Catholic peace traditions

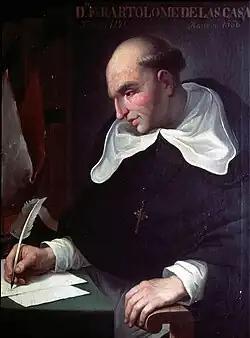
Bartolomé de Las Casas

Francisco de Vitoria was a Spanish Dominican philosopher, considered one of the founders of early international law. He was educated at the College Saint-Jacques in Paris, where he was influenced by the work of Desidarius Erasmus. In 1524, he held the Chair of theology at the University of Salamanca, where a number of missionaries returning from the New World expressed concern regarding treatment of the indigenous inhabitants. In three lectures held between 1537 and 1539 Vitoria concluded that the Indians were rightful owners of their property and that their chiefs validly exercised jurisdiction over their tribes. A supporter of the just war theory, in "De iure belli" Fransico pointed out that the underlying predicate conditions for a "just war" were "wholly lacking in the Indies". Vitoria adopted from Aquinas the Roman law concept of "ius gentium" ("the law of nations"). His defense of American Indians was based on a Scholastic understanding of the intrinsic dignity of man, a dignity he found being violated by Spain's policies in the New World.